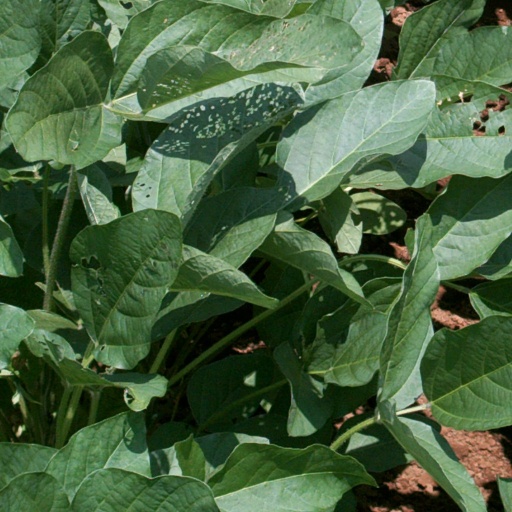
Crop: soybean